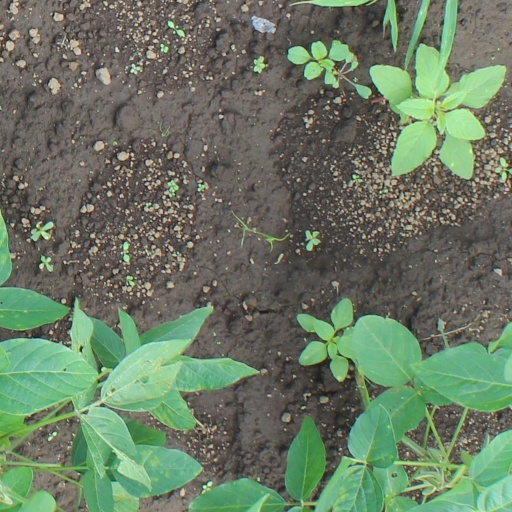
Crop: soybean